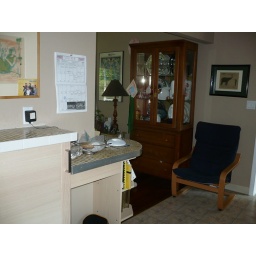
new counters and the Ikea chair I call the nursing chair, which I moved in to the kitchen